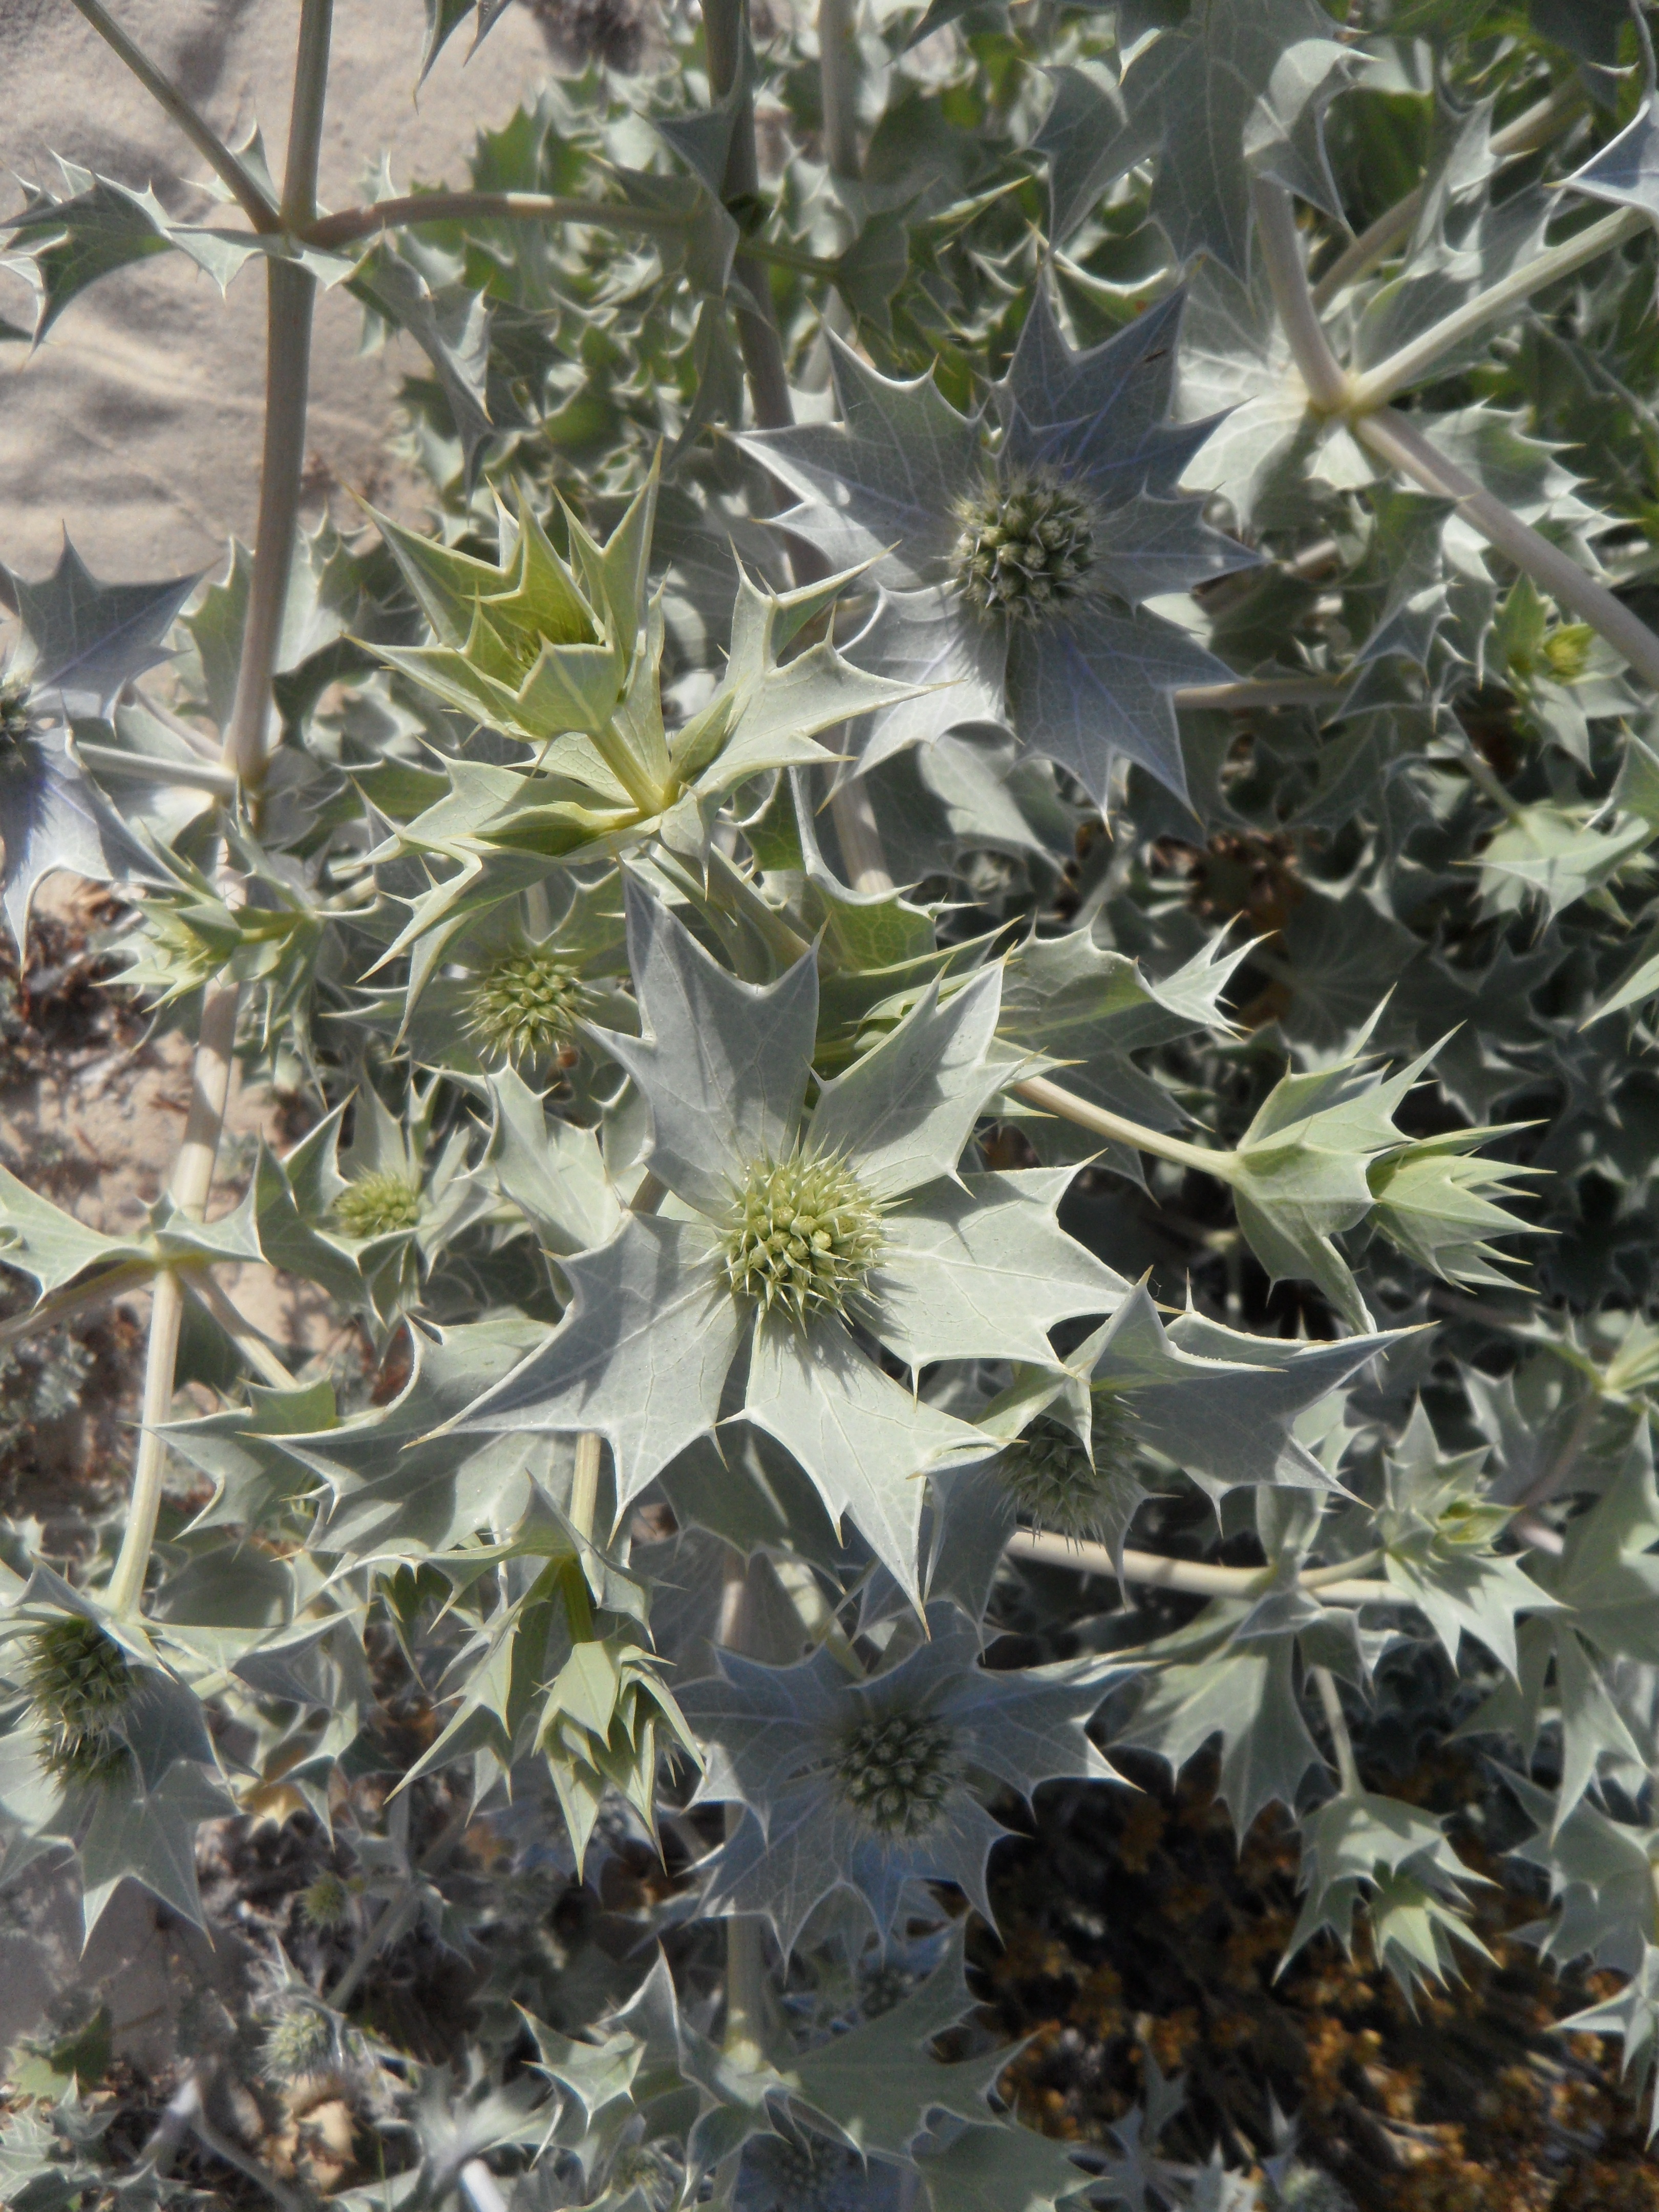
tree, plant, leaf, dune, flower, food, herb, produce, botany, flora, wild flower, wild plant, holly, shrub, thistle, protected, tough, flowering plant, daisy family, protected plant, land plant, dune flora